Louis Serre (politician)

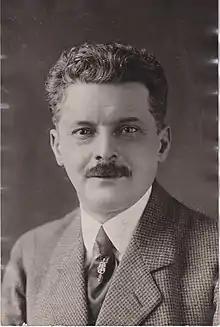

Louis Serre was born 17 August 1873 in Lagnes. He was educated at the college of Carpentras and was on the faculty of the Paris Law Faculty. He was MP for Vaucluse 1914 to 1919 under the Parti républicain, radical et radical-socialiste (RRRS) and Senator of Vaucluse from 1920 to 1936 under the Gauche démocratique (GD). He was Minister of Trade and Industry from 31 January to 26 October 1933 under the government of Édouard Daladier. He died 8 January 1939 in Avignon.